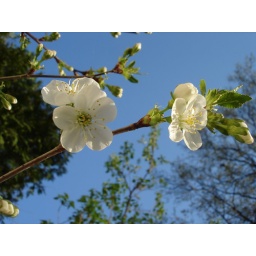
Yay the spring is here the flowers are blooming the cats are coming around for handouts.. yaaayyy